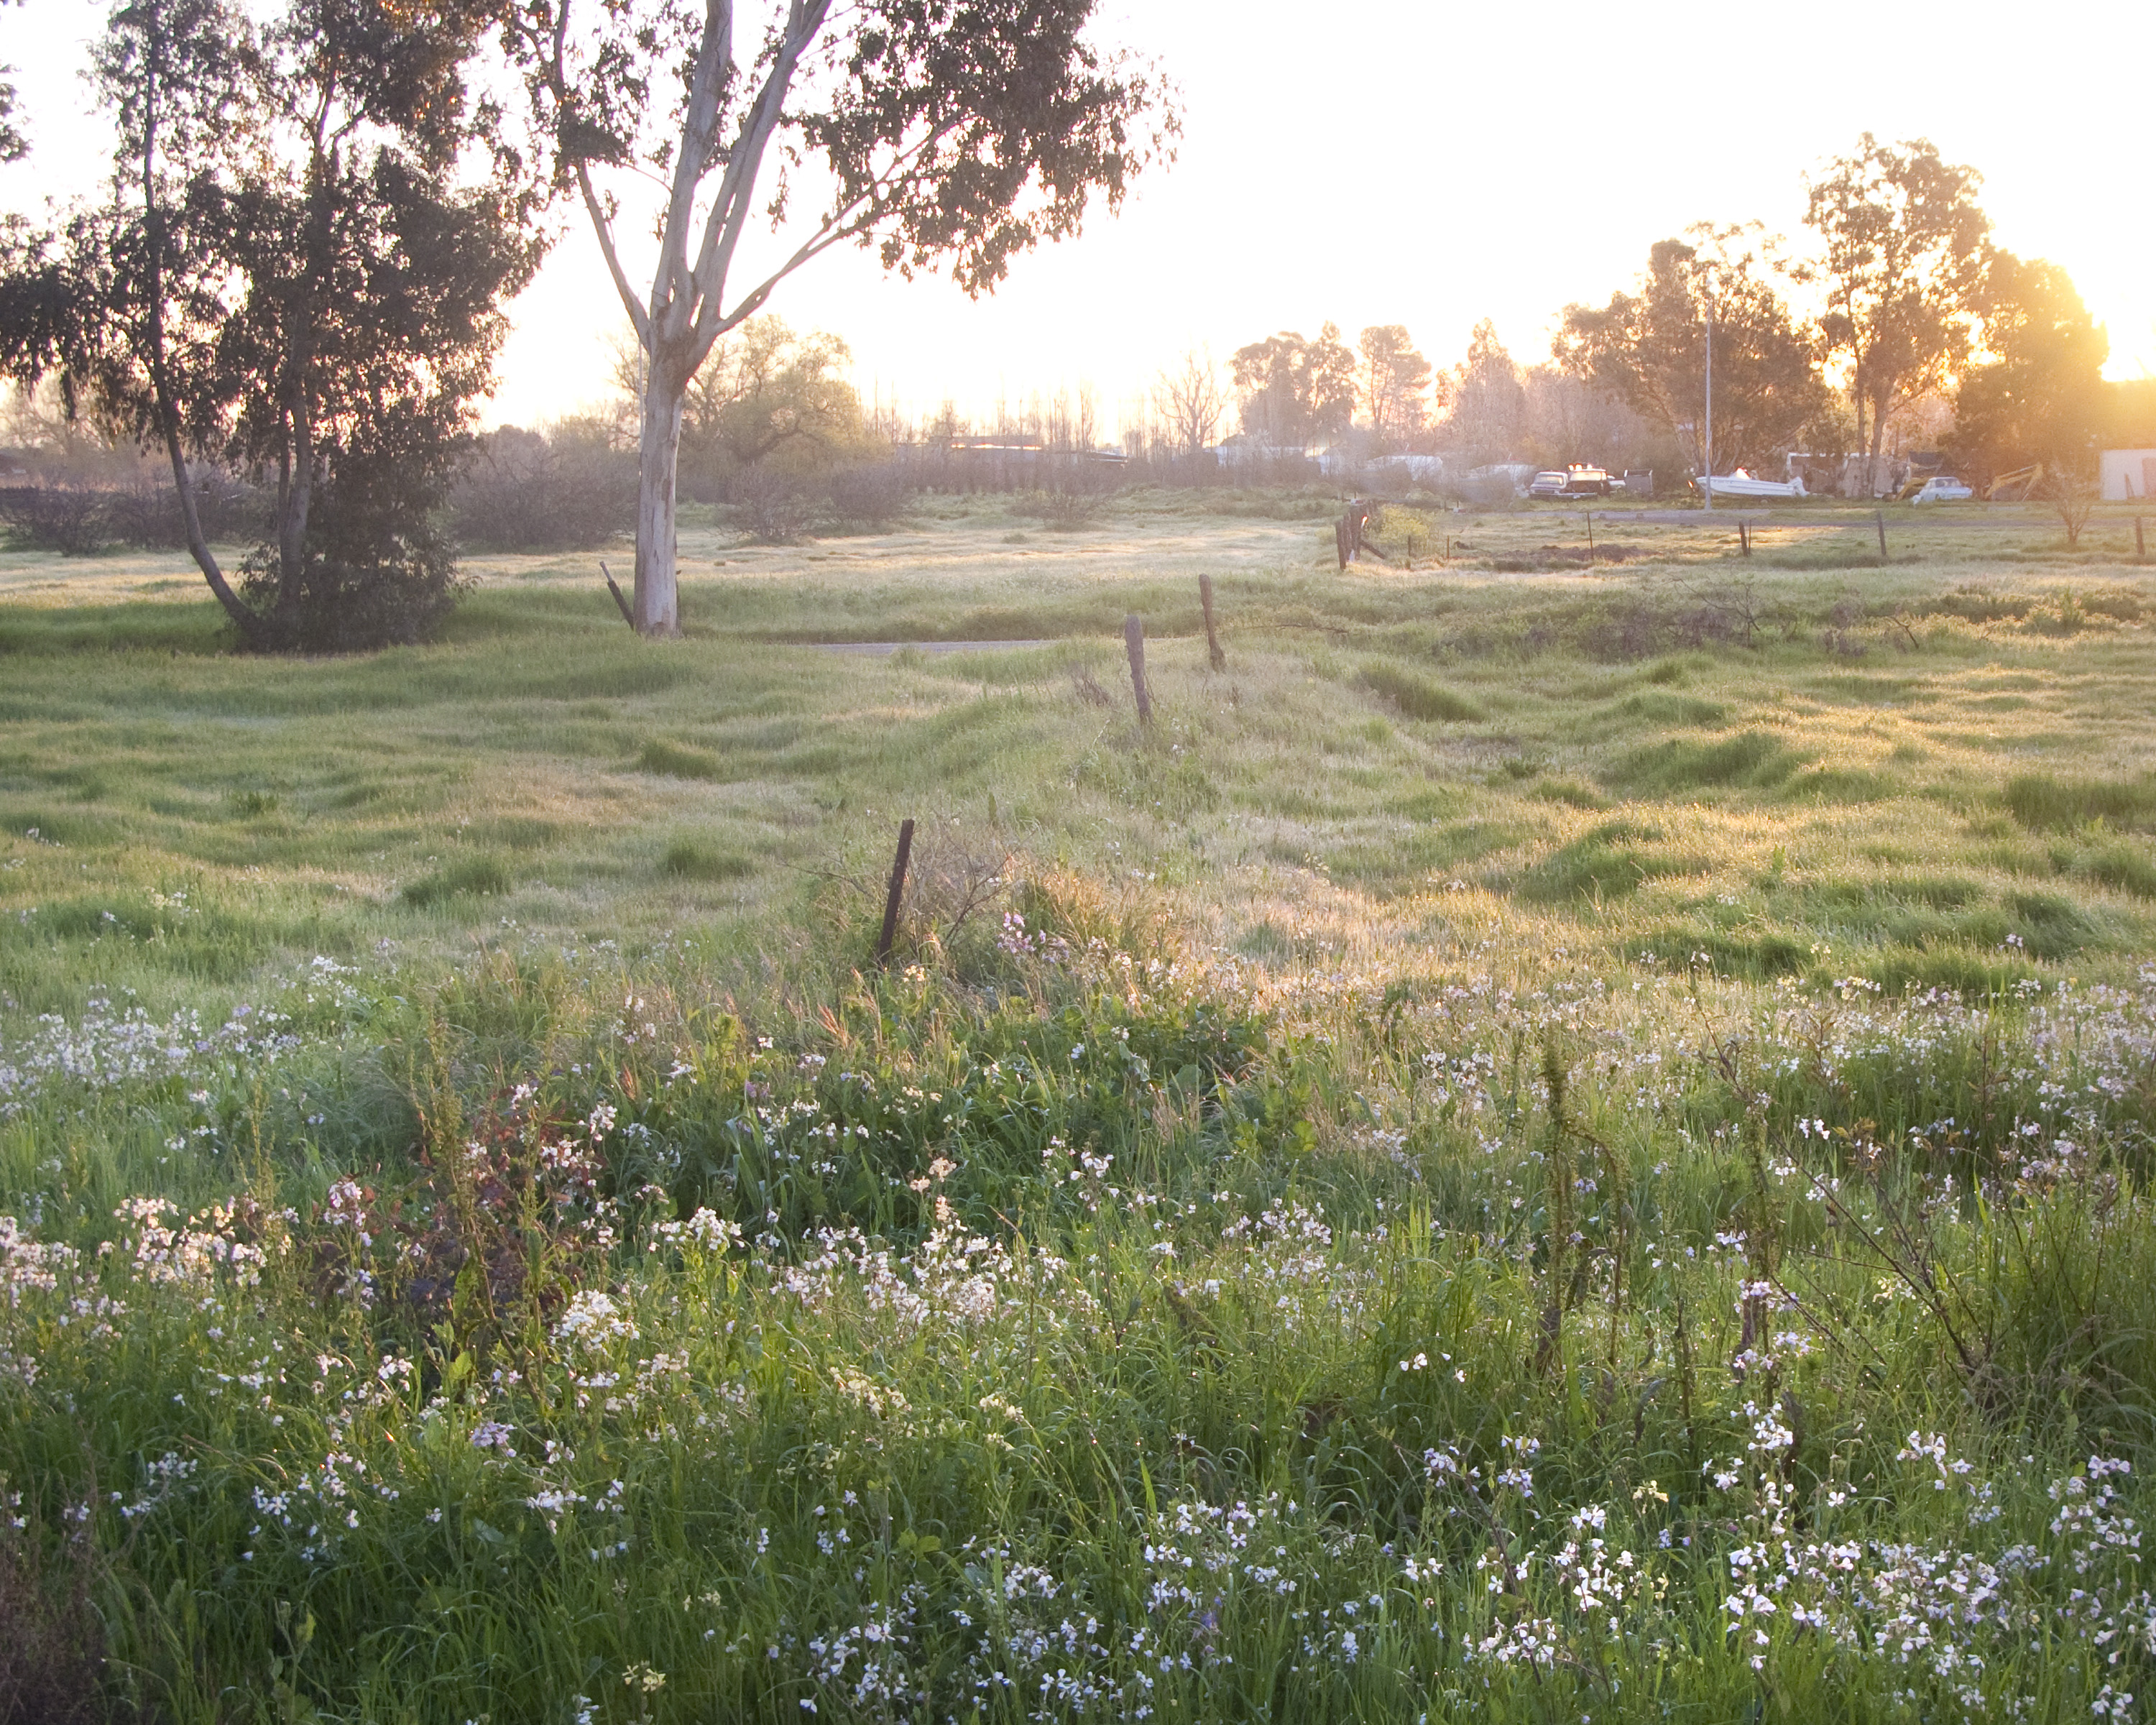
landscape, tree, grass, marsh, plant, field, lawn, meadow, prairie, sunlight, morning, flower, airforce, pasture, plain, wildflower, grassland, wetland, woodland, habitat, ecosystem, bayarea, steppe, rural area, natural environment, grass family